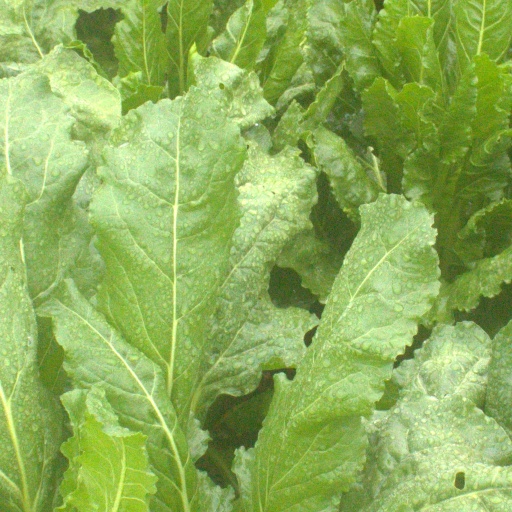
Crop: sugar beet